John Shoemaker

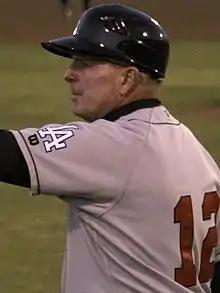
Shoemaker with the Great Lakes Loons in 2012

John Shoemaker (born August 18, 1956) is a former minor league baseball player who is currently manager of the Rancho Cucamonga Quakes.